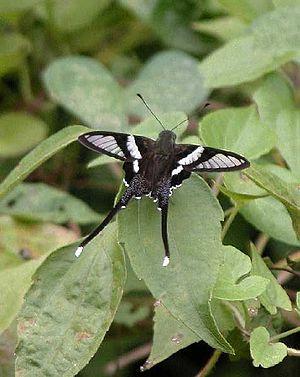
Les Papilioninae sont une sous-famille de lépidoptères de la famille des Papilionidae. Elle se décompose en 4 tribus.